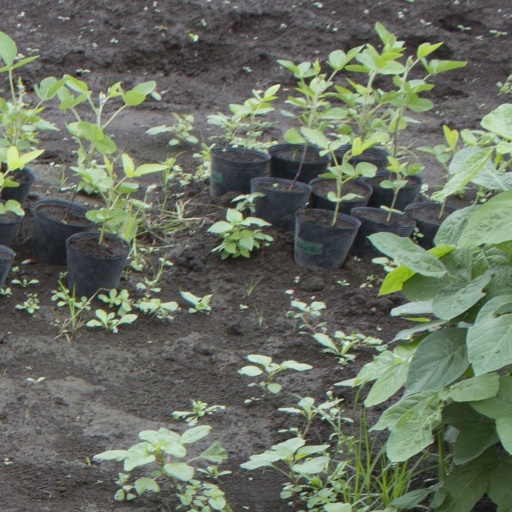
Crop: soybean